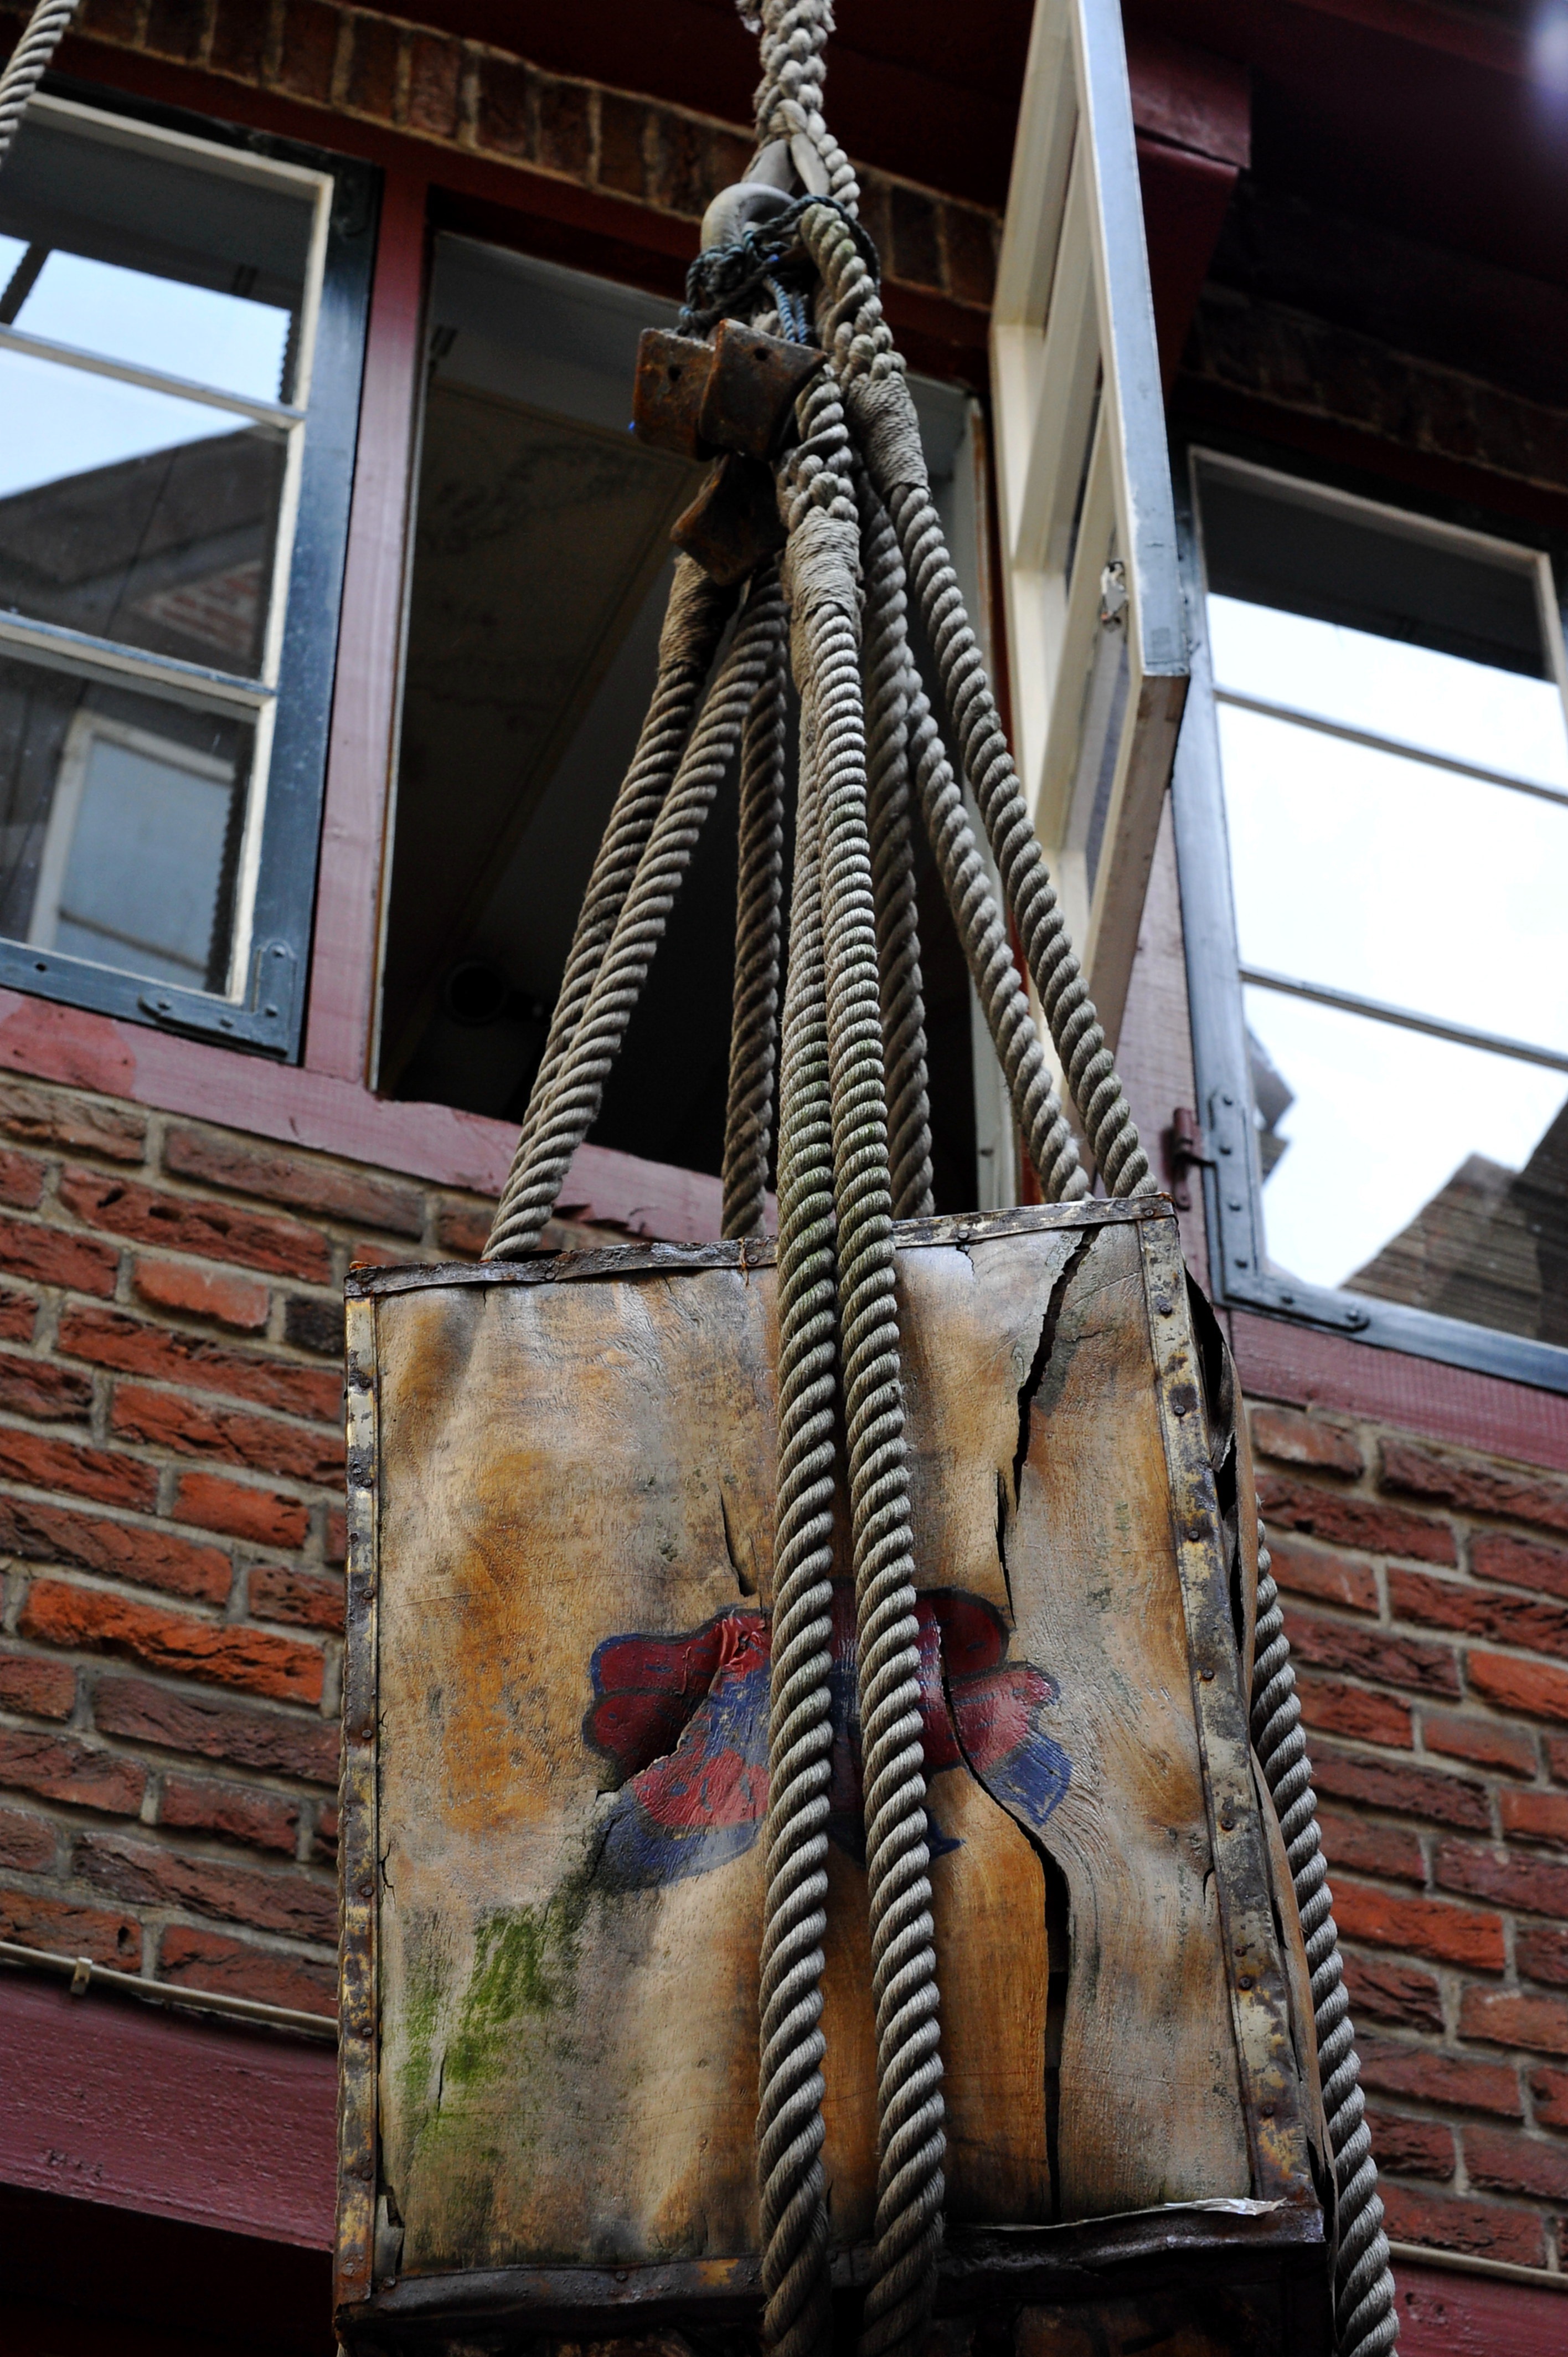
rope, old, spring, color, brown, box, textile, art, bricks, crane, tee, tourist attraction, hamburg, hanseatic city, kontor